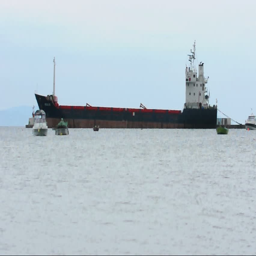
industrial boat in the dock